Desperate Housewives

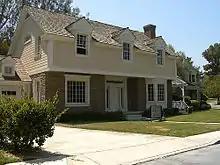
The residence of Mary Alice Young (as seen in the premiere episode of "Desperate Housewives"), on Wisteria Lane

"Desperate Housewives" was filmed on Panavision 35 mm cameras (except for the final season, which was shot digitally on the Arri Alexa). It was broadcast in standard and widescreen high definition, though it was framed for the 4:3 aspect ratio until the final season.